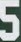
Number: 5